Mike Bercovici

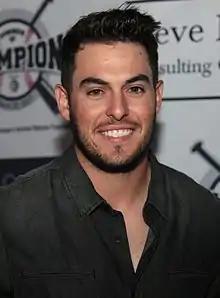
Bercovici in 2017

Michael Bercovici (born February 9, 1993) is an American football coach and former quarterback who currently serves as an offensive assistant for the Carolina Panthers of the National Football League (NFL). He played college football for the Arizona State Sun Devils. He signed with the San Diego Chargers as an undrafted free agent after the 2016 NFL draft and has also spent time with the Arizona Cardinals and San Diego Fleet.